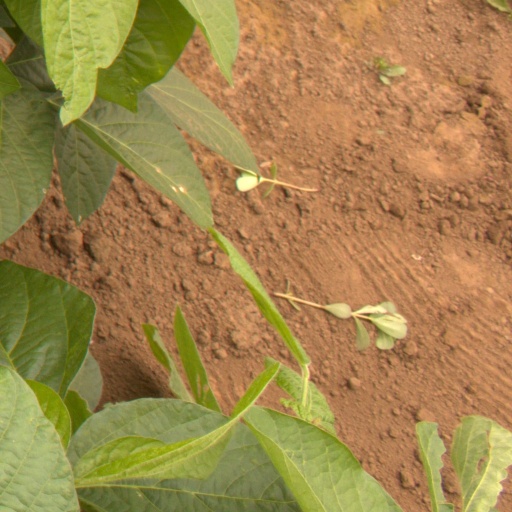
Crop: soybean